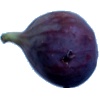
Label: fig